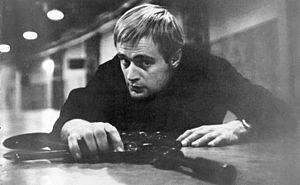
Illya Nickovetch Kouriakine est un personnage de la série télévisée Des agents très spéciaux interprété par David McCallum, repris dans le film Agents très spéciaux : Code UNCLE sorti en 2015, dans lequel il est incarné par Armie Hammer. Il fait partie du duo composé de Napoléon Solo et de lui-même, deux agents secrets, l'un Américain et l'autre Russe, travaillant de concert pour une organisation d'espionnage internationale durant la Guerre froide.